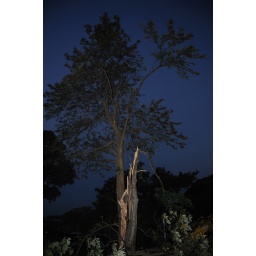
A tree about 50 metres from our house that was struck by lightning the other day